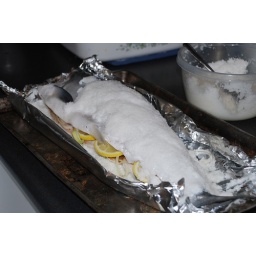
Step Two: Mix a bit of water and egg white in with kosher salt and slather it on.